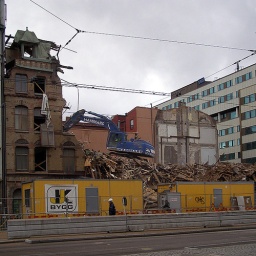
Emerging from the cloud of dust, the window remains hanging by the corner of the banner.